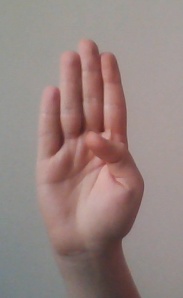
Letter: kaaf